William Bratton

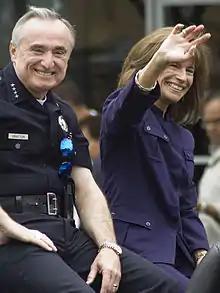
Bratton and fourth wife, Rikki Klieman, at LA/Valley Pride

Bratton worked as a private consultant with Kroll Associates, also known as LAPD's Independent Monitor, until his appointment by the Mayor of Los Angeles James Hahn as the LAPD's 54th Chief of Police in October 2002. Bratton was one of three candidates recommended to Hahn by the Los Angeles Police Commission under Commission President Rick J. Caruso.